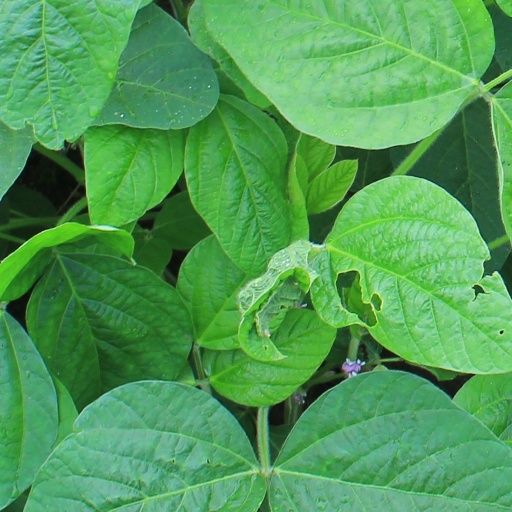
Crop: soybean